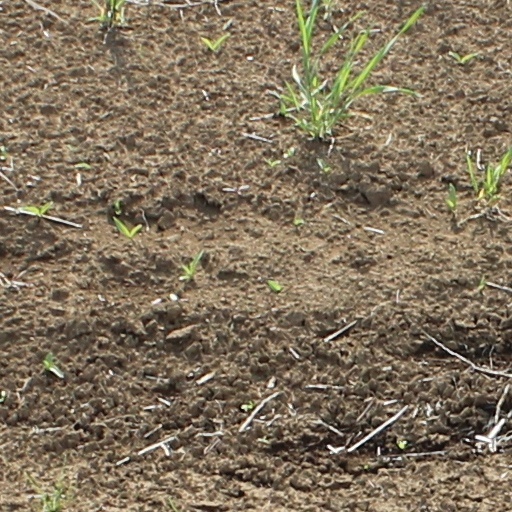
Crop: wheat